Pine State Creamery

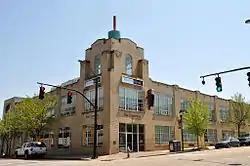

The Pine State Creamery is a former dairy products factory in Raleigh, North Carolina. It is a Moderne-style building, built in 1928. It is a two-story, five bay by six bay, flat-roofed reinforced concrete building in cream-colored brick. It features a crenellated parapet at the roofline and a three-story corner tower. Additions were made to the original building in the 1940s and 1960s. The building has been converted to office and retail functions.